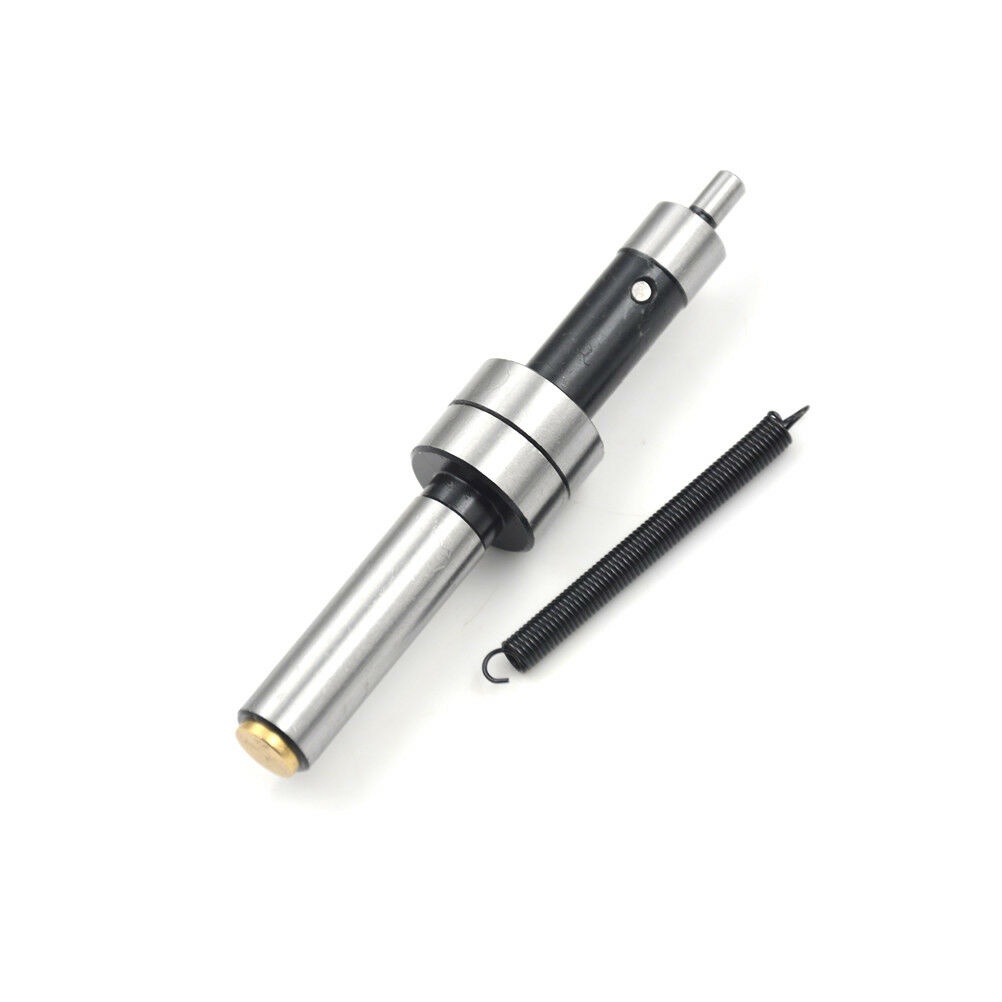
Mechanical Edge Finder CE420 10MM for Milling Lathe Machine TouchPoint Sensor ^L
ITEM NAME:Mechanical Edge Finder CE420 10MM for Milling Lathe Machine TouchPoint Sensor ^L Specifications: Material: HSS Suit For: CNC Machine Milling Edge Finder Length: 8.5cm Shank: 10mm Package includes: 1 * Mechanical Edge Finder.Suit For: CNC Machine Milling. Edge Finder Length: 8.5cm. Shank: 10mm.
Brand: Shop2IndiaBei
Category: Hardware > Tools > Measuring Tools & Sensors > Straight Edges